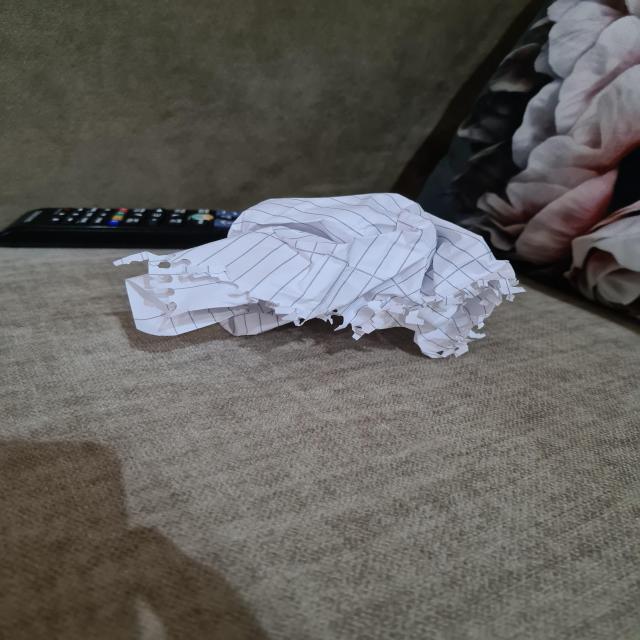
Label: tissues